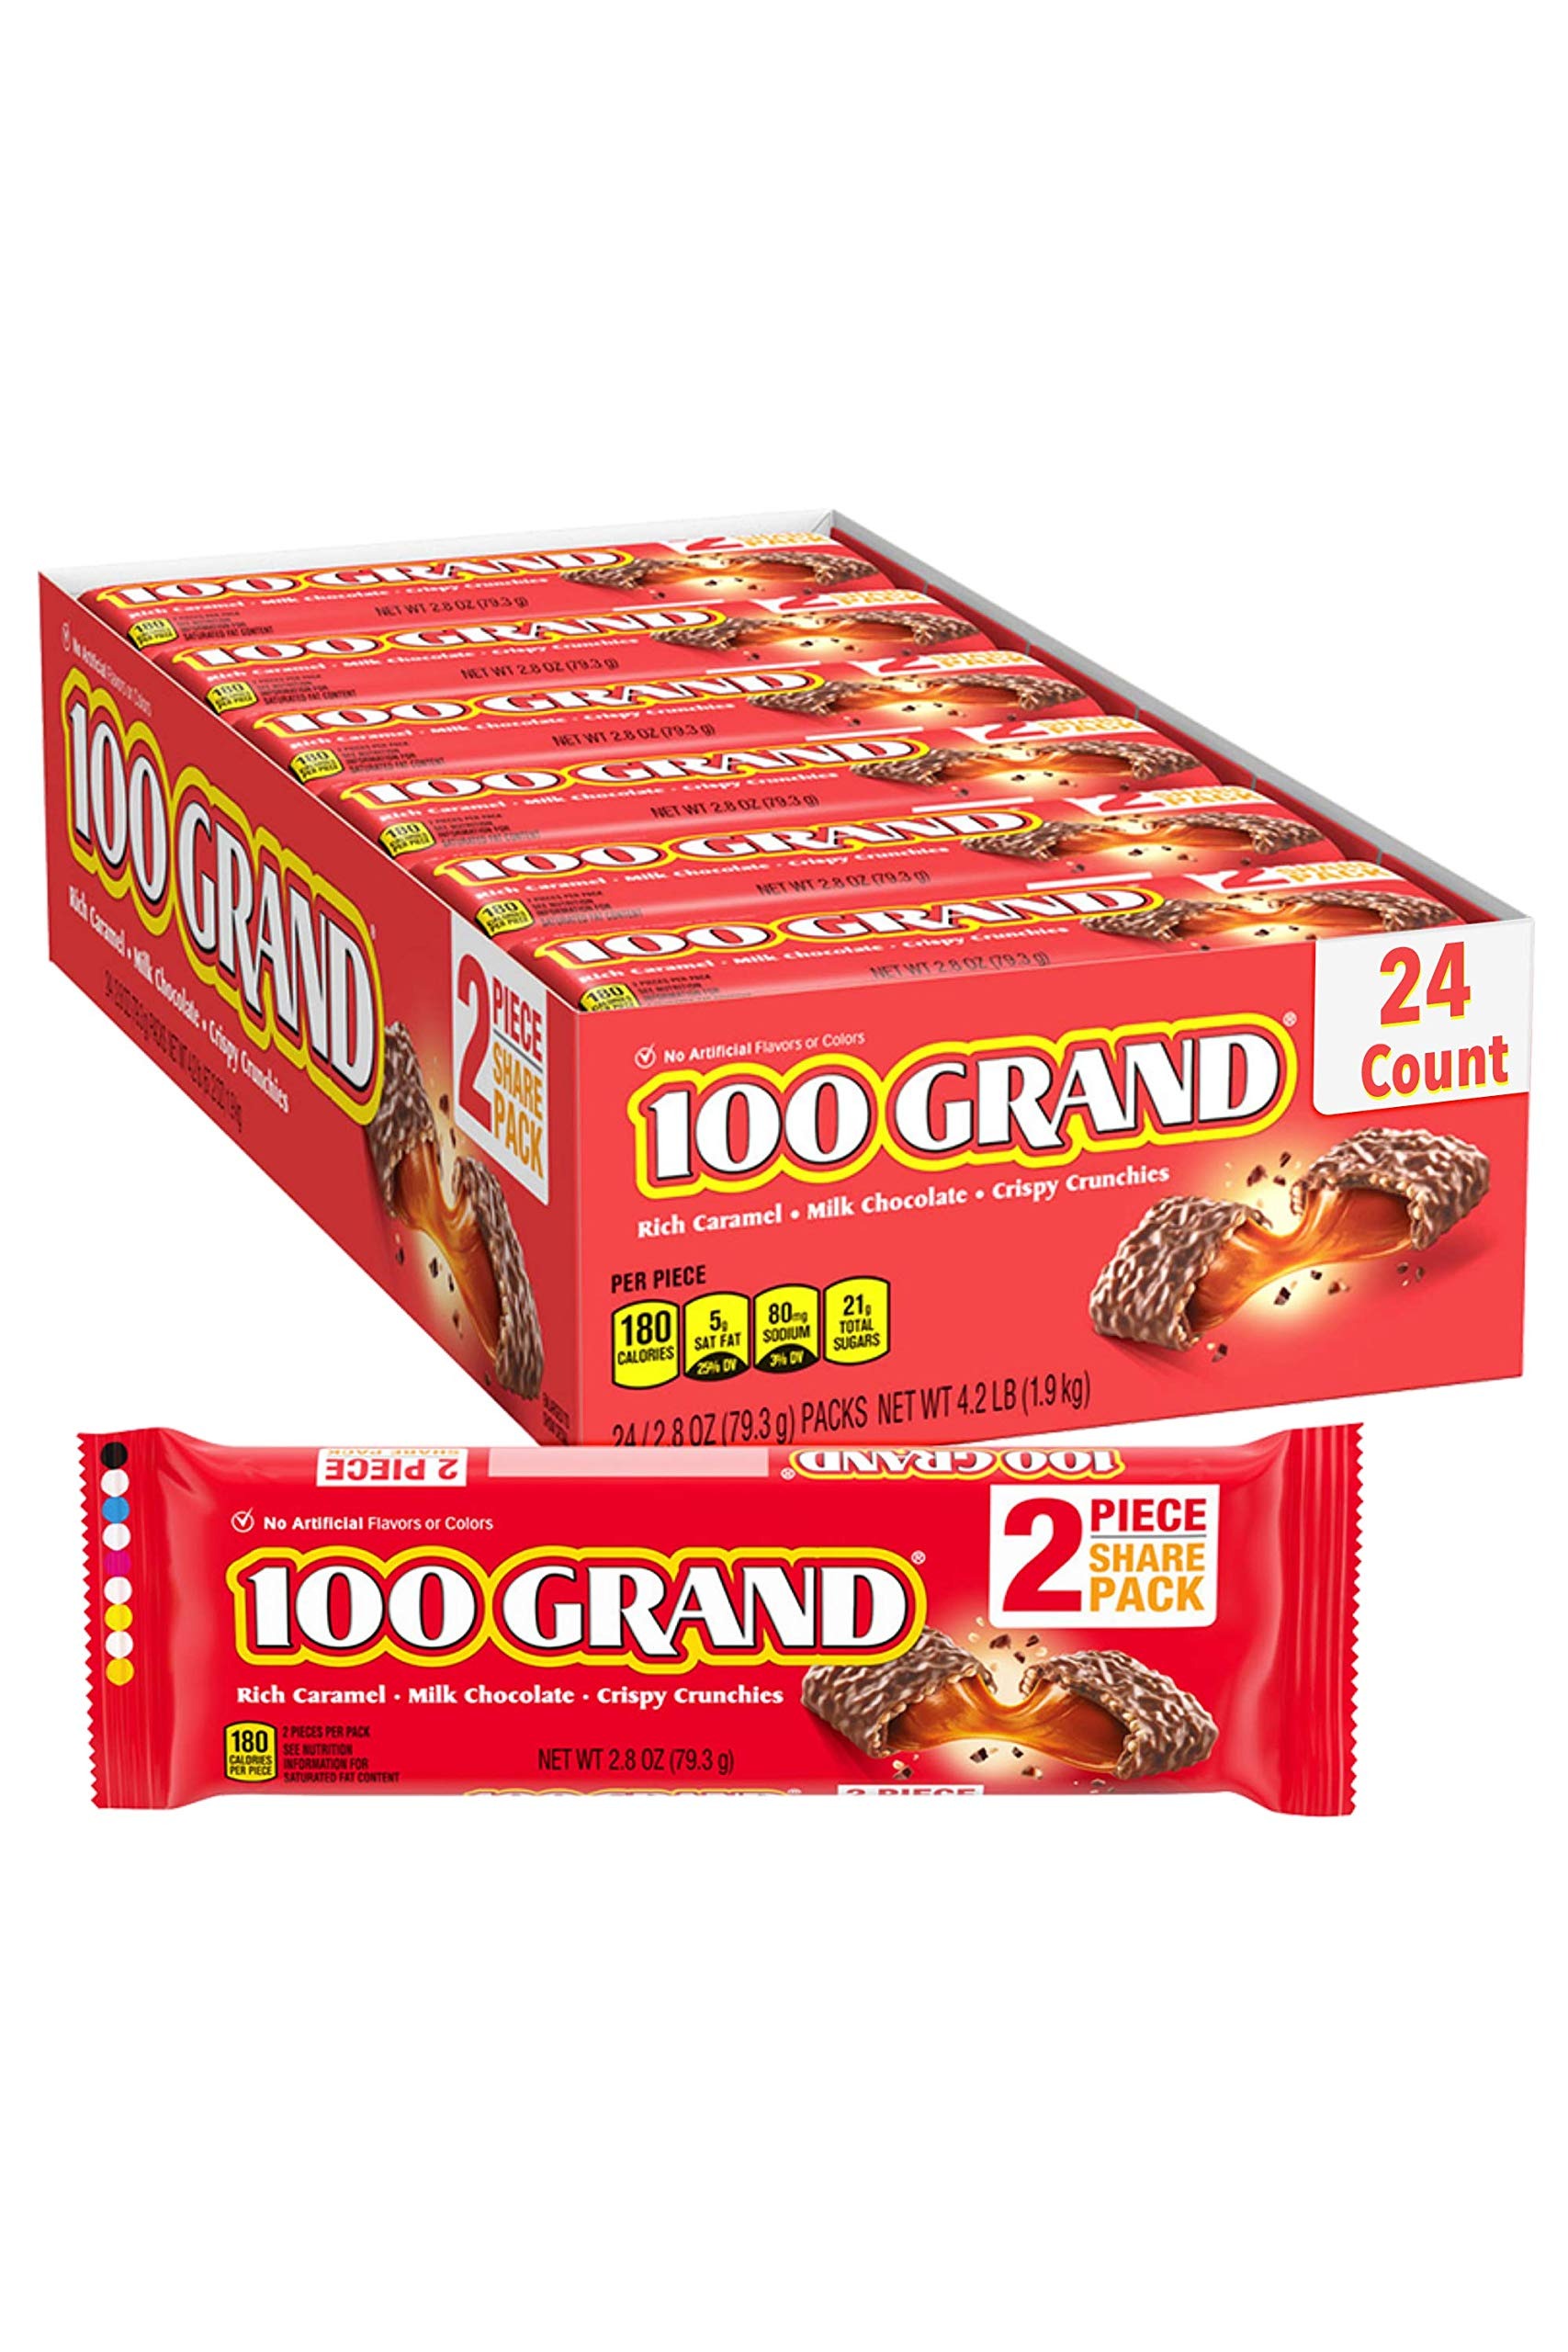
Item Name: 100 Grand Milk Chocolate Share Packs, Bulk Individually Wrapped Ferrero Candy Bars, 2.8 oz, Pack of 24
Bullet Point 1: THE ORIGINAL 100 GRAND BAR: 100 Grand are a unique combination of chewy caramel, rich milk chocolate and crunchy crisped rice
Bullet Point 2: PERFECT FOR SHARING: These 24 candy bars are individually wrapped, perfect for party favors or sharing at home or in the office!
Bullet Point 3: FULL SIZE ANYTIME TREAT: These share packs makes the perfect anytime treat. They're easy to eat & easy to share! Share with a friend, or take one with you for a post lunch snack!
Bullet Point 4: A TASTE FOR THE DIFFERENT: We’re passionate about the classic American chocolate of 100 Grand bars, adding a touch of enjoyment into every day with flavor so good we can’t contain it!
Bullet Point 5: STOCK UP ON SWEETNESS: Stock up your pantry or candy dish with these delectable treats for holidays, event party favors, office treats, everyday snacking, kids' party gift bags and more!
Value: 67.2
Unit: ounce

Price: 59.99